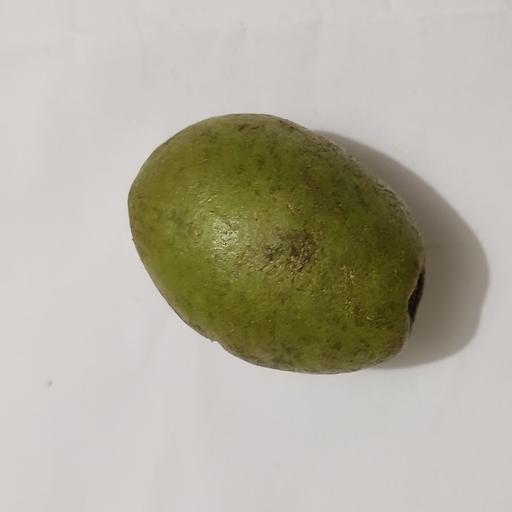
Crop type: Olive